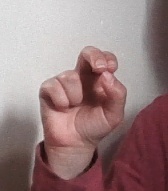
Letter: gaaf